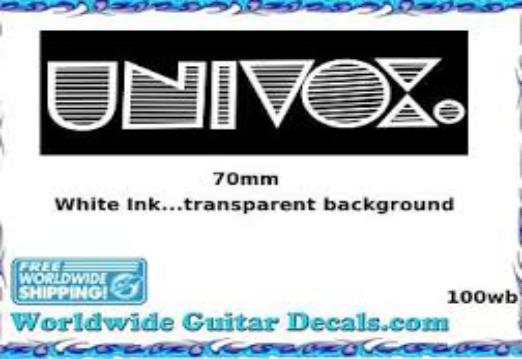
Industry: Electronic